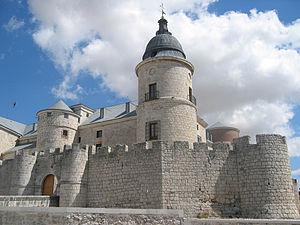
Simancas est une commune de la province de Valladolid dans la communauté autonome de Castille-et-León en Espagne.